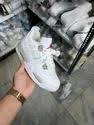
Label: Sneaker